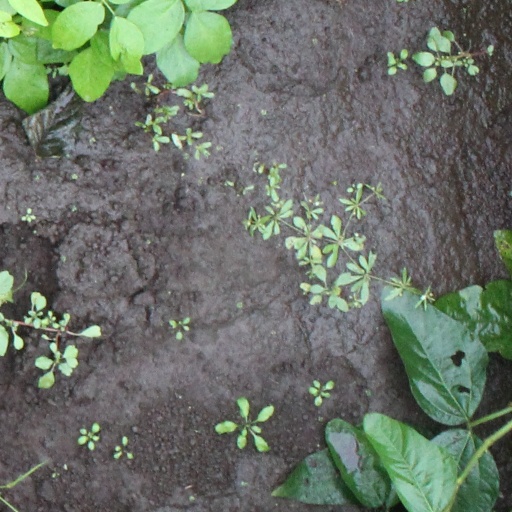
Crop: soybean